Colonial forces of Australia

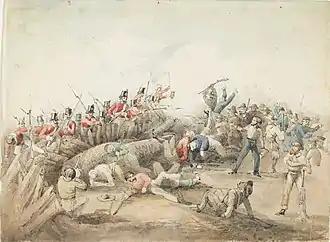
Troops storm the Eureka Stockade, December 1854

Although there had been some plans to form local forces as early as 1824, these came to nothing and as a result, as with New South Wales, in Victoria the Crimean War served as a catalyst for the raising of volunteer forces. With only a small force of British troops in the colony, there were concerns about a possible Russian attack. As a result, at this time two units were formed, these being the Melbourne Volunteer Rifle Regiment and the Geelong Volunteer Rifle Corps. Other branches of service, such as cavalry, artillery, engineers, signals and torpedo units were raised after this, with the funding for many of these units being derived from private sources. These forces included the Victorian Yeomanry Corps.